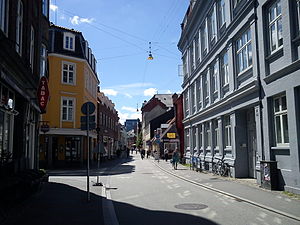
Mejlgade
Mejlgade
Mejlgade er en gade i det centrale Aarhus i det såkaldte latinerkvarter. Gaden strækker sig over 800 m fra Østbanetorvet i nord til Bispetorv i syd. Den blev kaldt "Middelgade" frem til slutningen af 1800-tallet, hvor den fik sit nuværende navn.